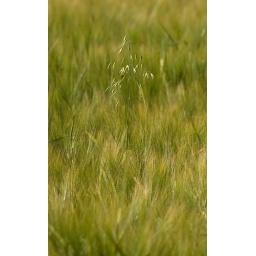
A fruiting grass raising its head above a uniform field of Barley. Near Redside, south-west of Carrington, Midlothian, Scotland.